George Abbott Way

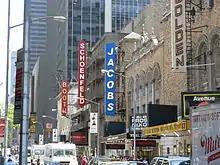

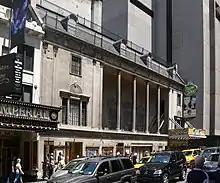
Imperial and Music Box theatres on George Abbott Way, 2007

George Abbott Way is a section of West 45th Street west of Times Square between Seventh and Eighth Avenues in New York City, named for Broadway producer and director George Abbott. It is just east of Restaurant Row.